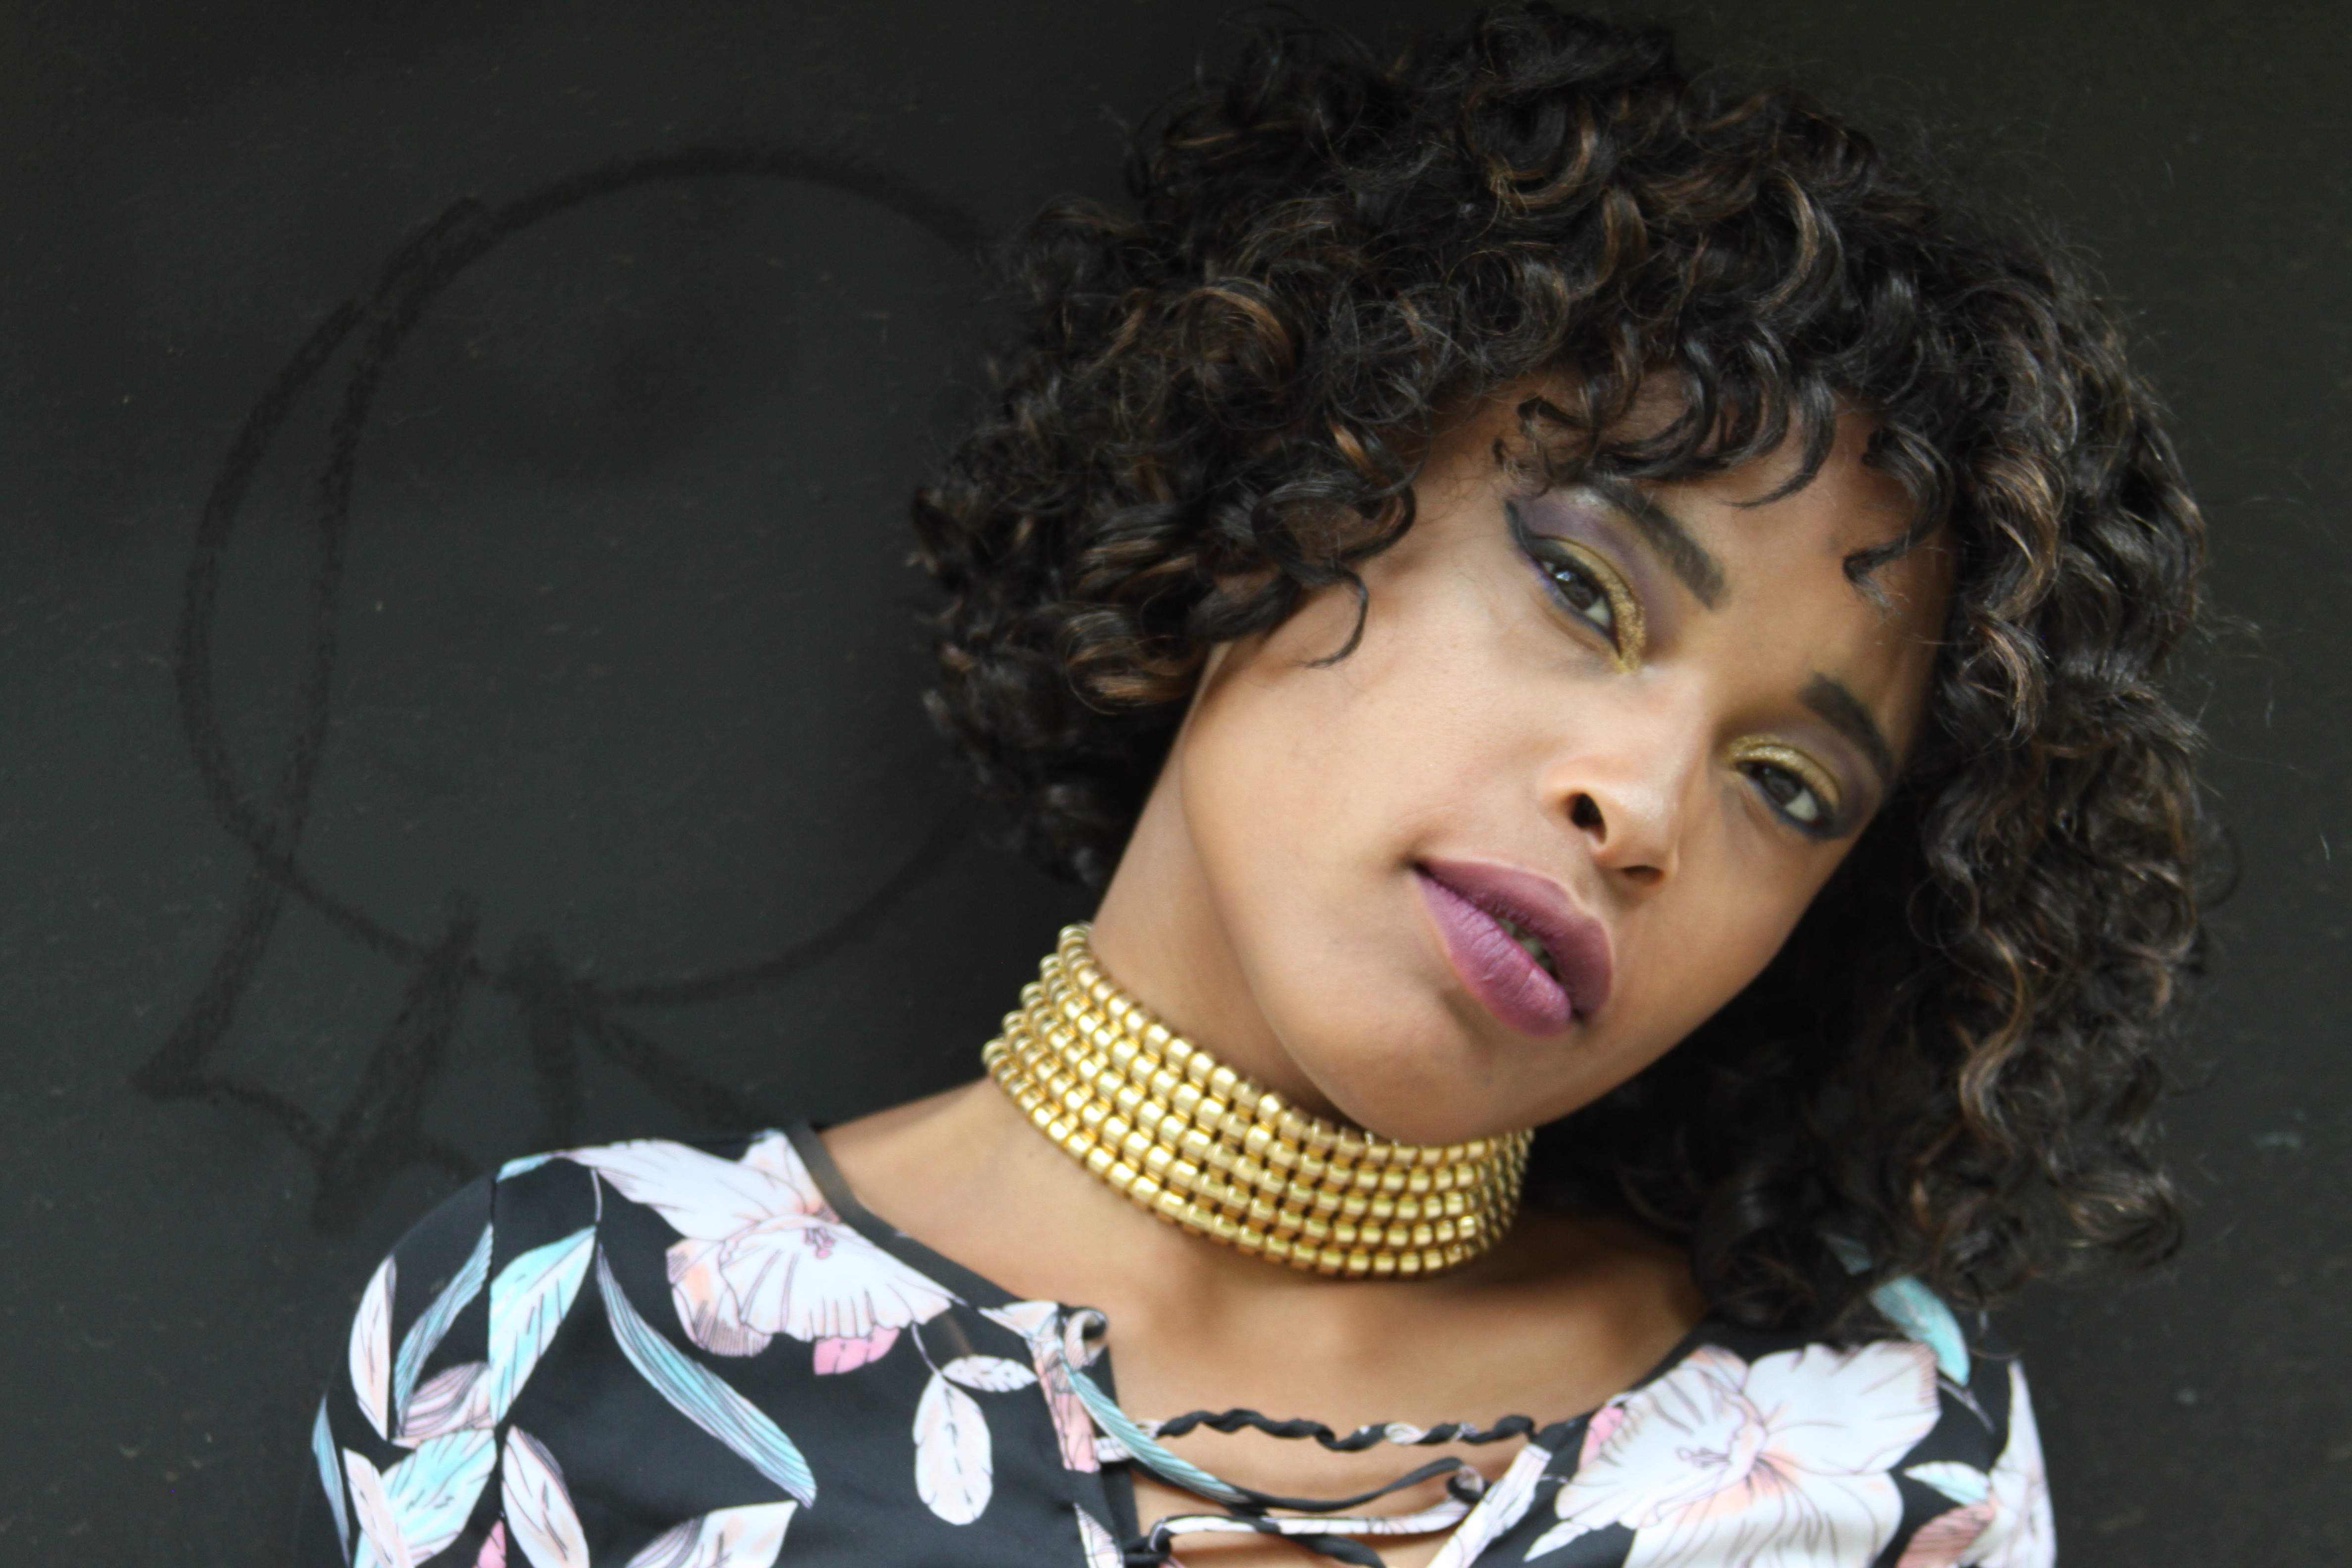
forehead, hair, nose, head, lip, hairstyle, jheri curl, eyebrow, eye, eyelash, organ, flash photography, ringlet, neck, dress, gesture, body jewelry, black hair, fashion design, street fashion, happy, makeover, jewellery, earrings, afro, fashion accessory, pattern, portrait photography, fun, metal, portrait, necklace, child, photo shoot